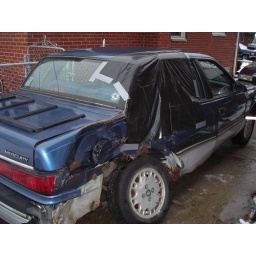
An impatient driver wrecked my Topaz by running a red light as I was making a left turn.